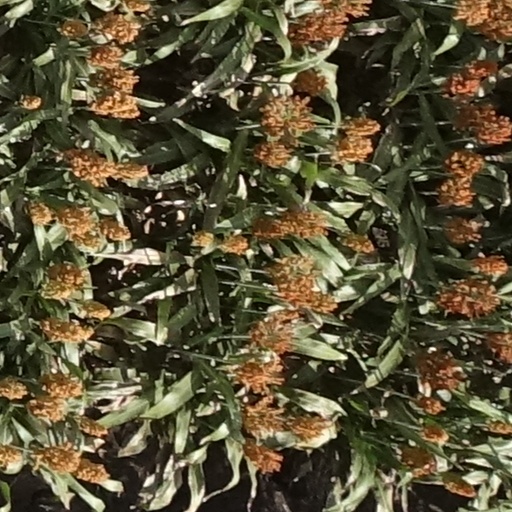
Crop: sorghum